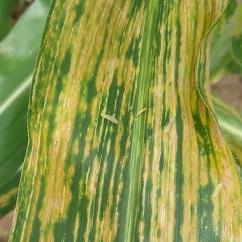
Crop: Maize
Condition: stripe-d